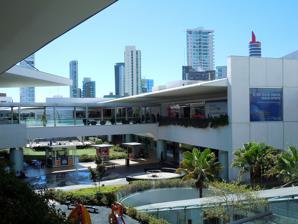
Building: Andares
Country: Mexico
Year built: 2008
Shopping mall in Zapopan, Mexico Andares Shopping Mall Andares is a shopping mall in Zapopan , Mexico , in the Guadalajara metropolitan area.  This outdoor and indoor shopping center is located in the heart of the city.  It opened on November 19, 2008. Anchors are Palacio de Hierro and Liverpool . The project was developed by DMI (Desarrolladora Mexicana de Inmuebles). Andares is one of the biggest mixed-use projects in Latin America, composed by multiple retail areas, 4 office buildings, 2 residential buildings and a hotel. External links Andares Luxury 20°40′24″N 103°24′14″W / 20.6733°N 103.404°W / 20.6733; -103.404 v t e Shopping malls in Mexico Greater Mexico City Antara Polanco Arcos Bosques Artz Pedregal Centro Coyoacán Centro Santa Fe Ciudad Jardín Bicentenario Cosmopol Encuentro Oceanía Forum Buenavista Galerías Insurgentes Galerías Perinorte Manacar Metrópoli Patriotismo Mexipuerto Cementos Fortaleza Cuatro Caminos Mítikah Miyana Multiplaza Aragón Parque Delta Parques Polanco Pasaje Jacaranda Pasaje Polanco Paseo Acoxpa Paseo Interlomas Patio Santa Fe Perisur Plaza Carso Plaza de las Estrellas Plaza Insurgentes Plaza Satélite Plaza Universidad Portal San Ángel Reforma 222 Samara Shops Toreo Parque Central Monterrey Galerías Monterrey Galerías Valle Oriente Paseo San Pedro Plaza Fiesta San Agustín Plaza San Pedro Guadalajara Andares Distrito La Perla Galerías Guadalajara Plaza del Sol Sania Puebla City Angelópolis Lifestyle Center Parque Puebla Tijuana Cinco y Diez (multiple malls) Península Plaza Carrousel Plaza Río Tijuana Plaza Viva Tijuana Cancún Plaza Las Américas Elsewhere Antea LifeStyle Center (Querétaro) Centro Comercial El Parián (Aguascalientes) Centro Comercial El Paseo Tehuacan (Tehuacán) Forum Culiacán (Sinaloa) Galerías (multiple) Paseo Mochis (Sinaloa) Paseo Reforma (Nuevo Laredo) Plaza Galerias Pachuca Plaza Mayor (León) Plaza Sendero (multiple) This article about a Mexican building or structure is a stub . You can help Wikipedia by expanding it . v t e